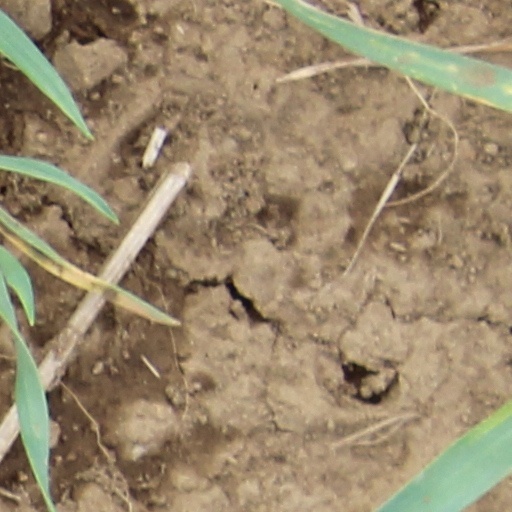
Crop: wheat